Co-citation

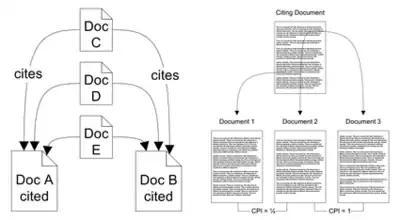
Figure visualizing co-citation on the left and a refinement of co-citation, Co-citation Proximity Analysis (CPA) on the right.

Co-citation is the frequency with which two documents are "cited" together by other documents. If at least one other document cites two documents in common, these documents are said to be "co-cited". The more co-citations two documents receive, the higher their co-citation strength, and the more likely they are semantically related. Like bibliographic coupling, co-citation is a semantic similarity measure for documents that makes use of citation analyses.